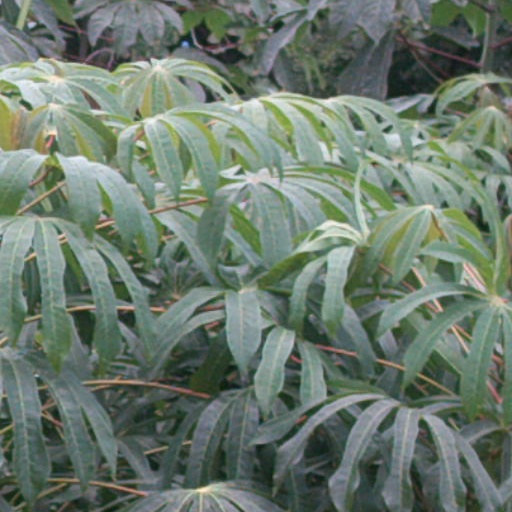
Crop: cassava